Sheoraphuli Raj Debuttar Estate

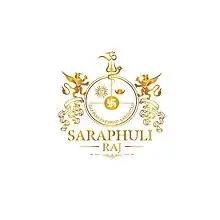
Sheoraphuli Rajbari Crest

Raja Manohar Roy (1718-1743 rule), founder of the Sheoraphuli Raj, was known as the King of Hooghly.